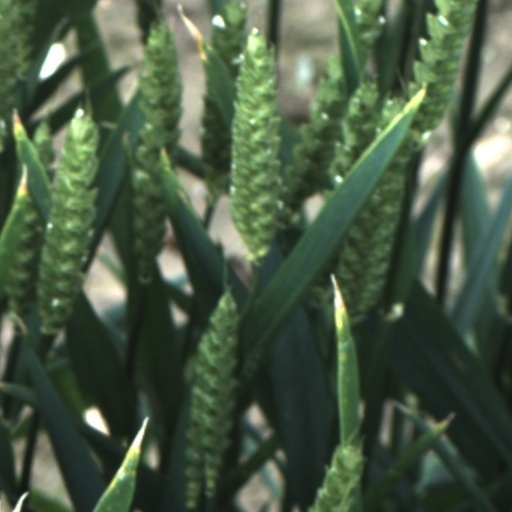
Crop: wheat